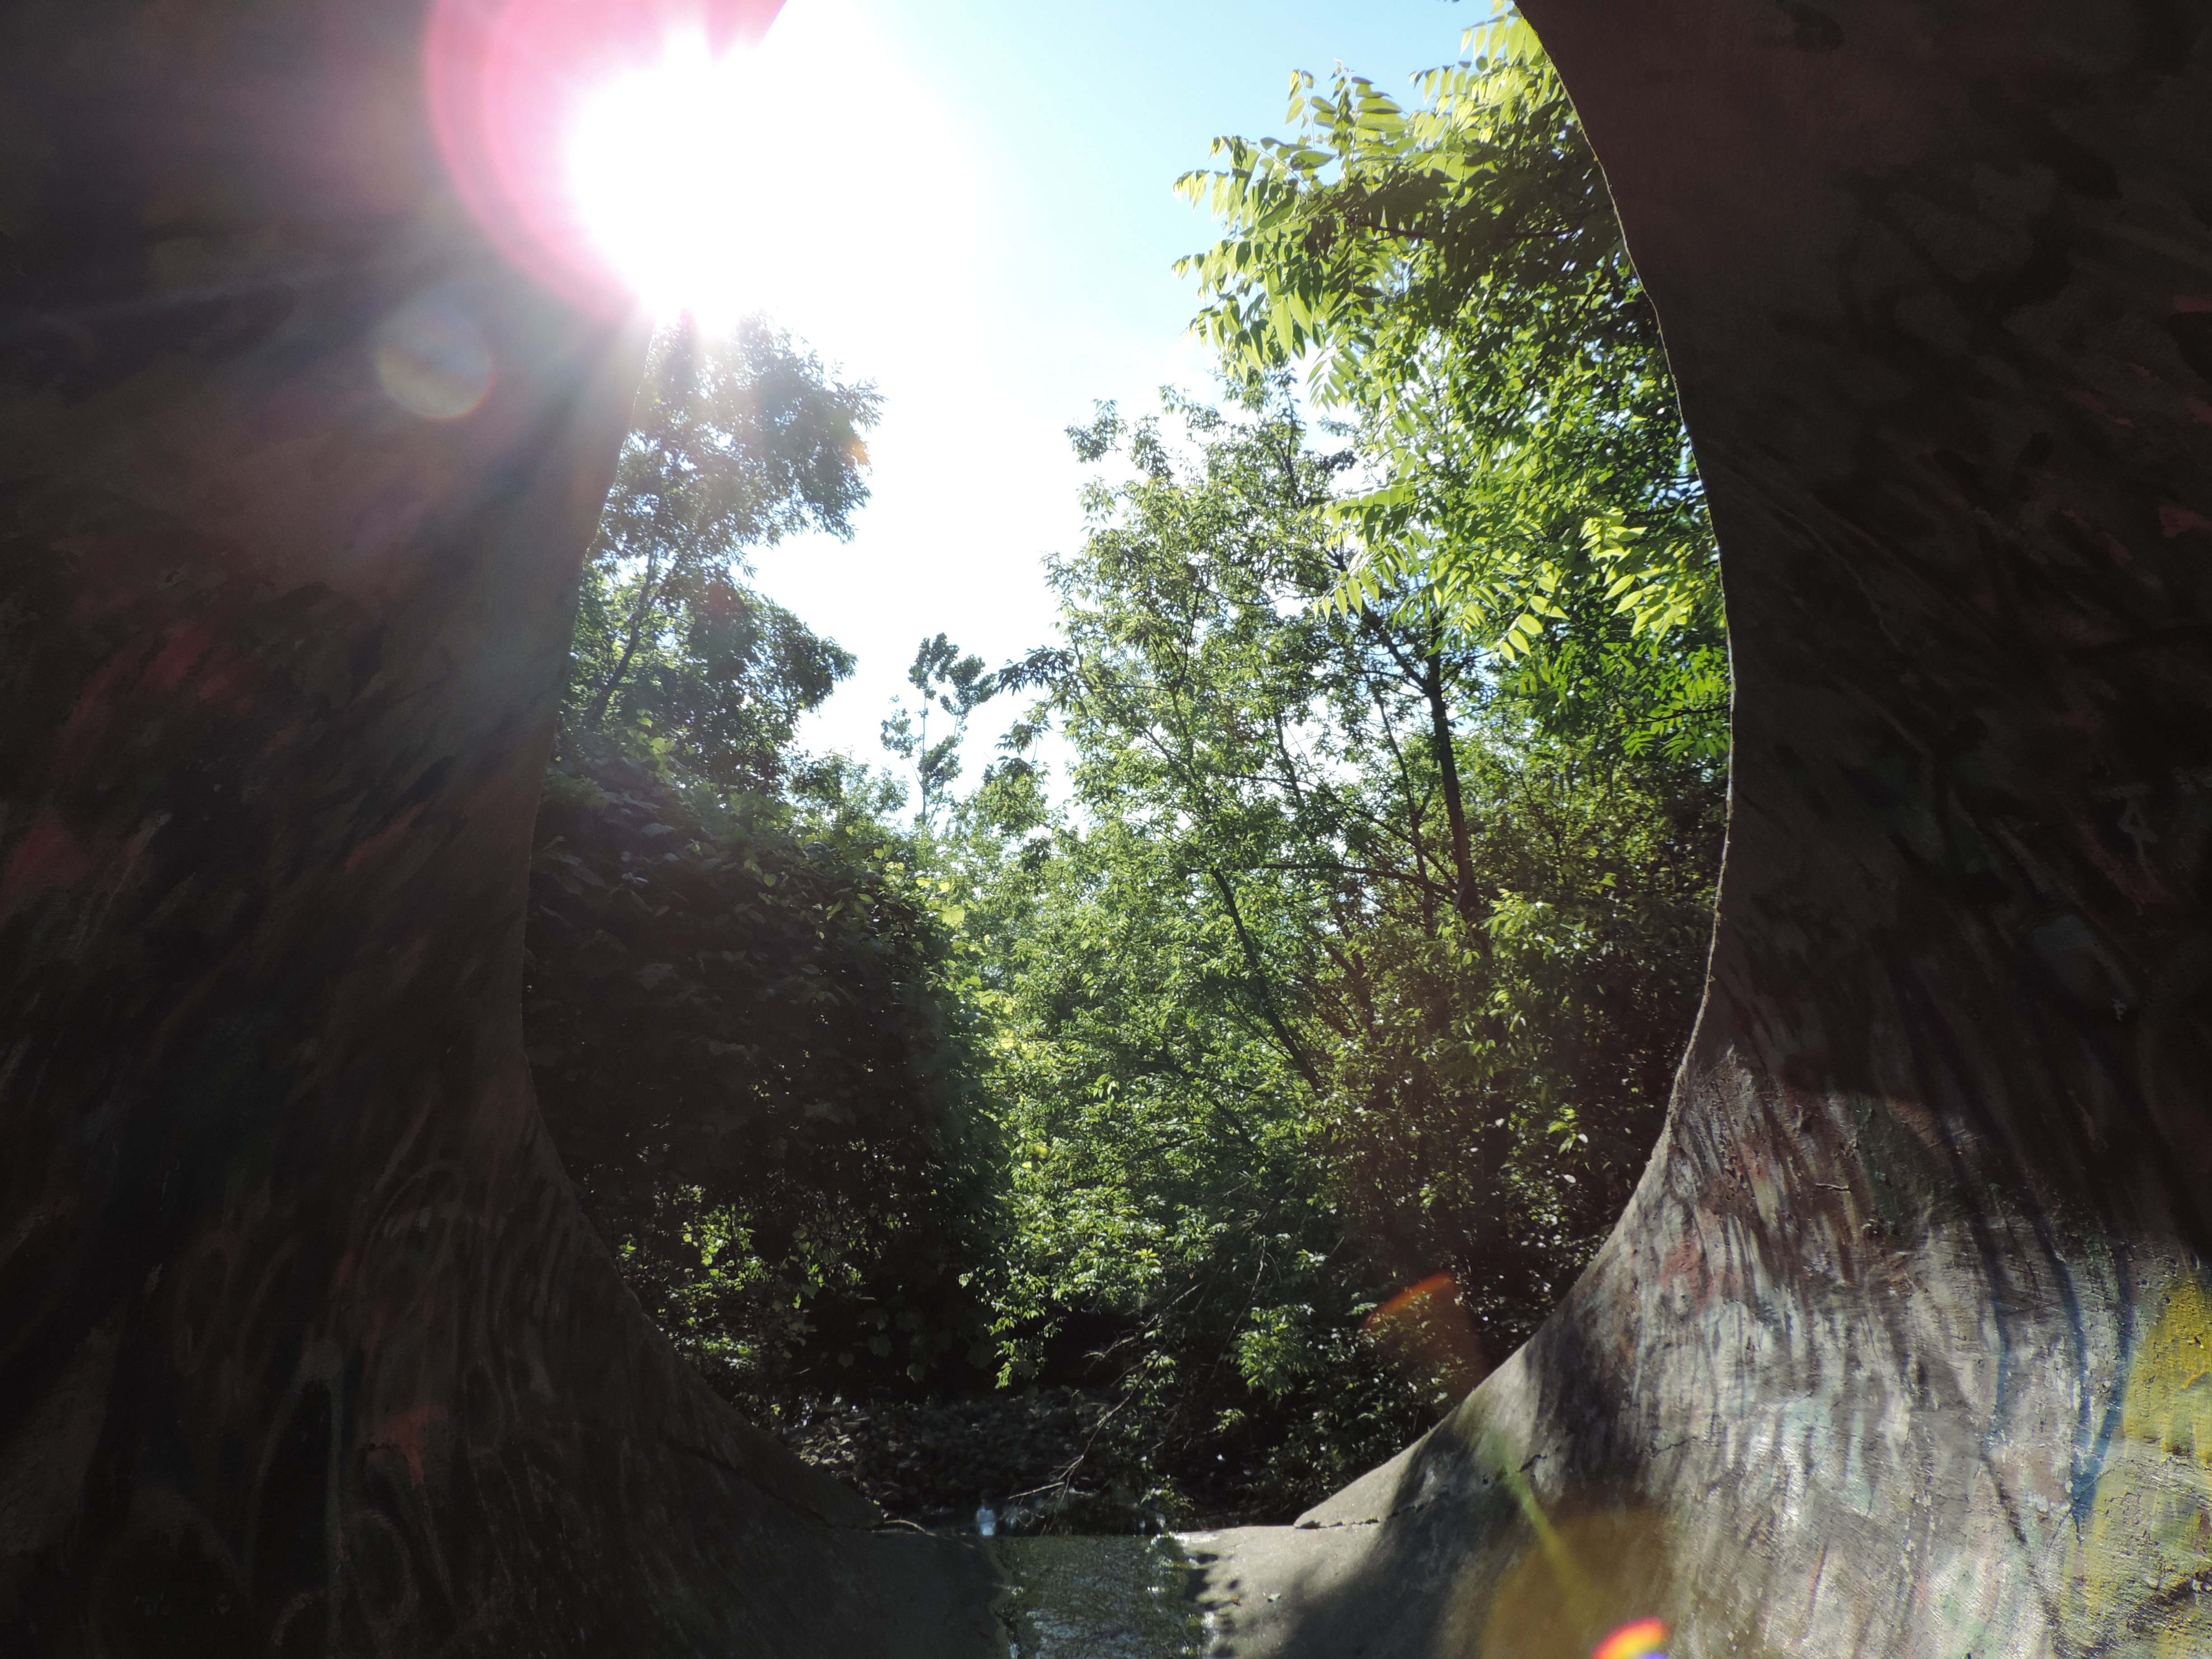
tree, nature, sunlight, adventure, reflection, jungle, autumn